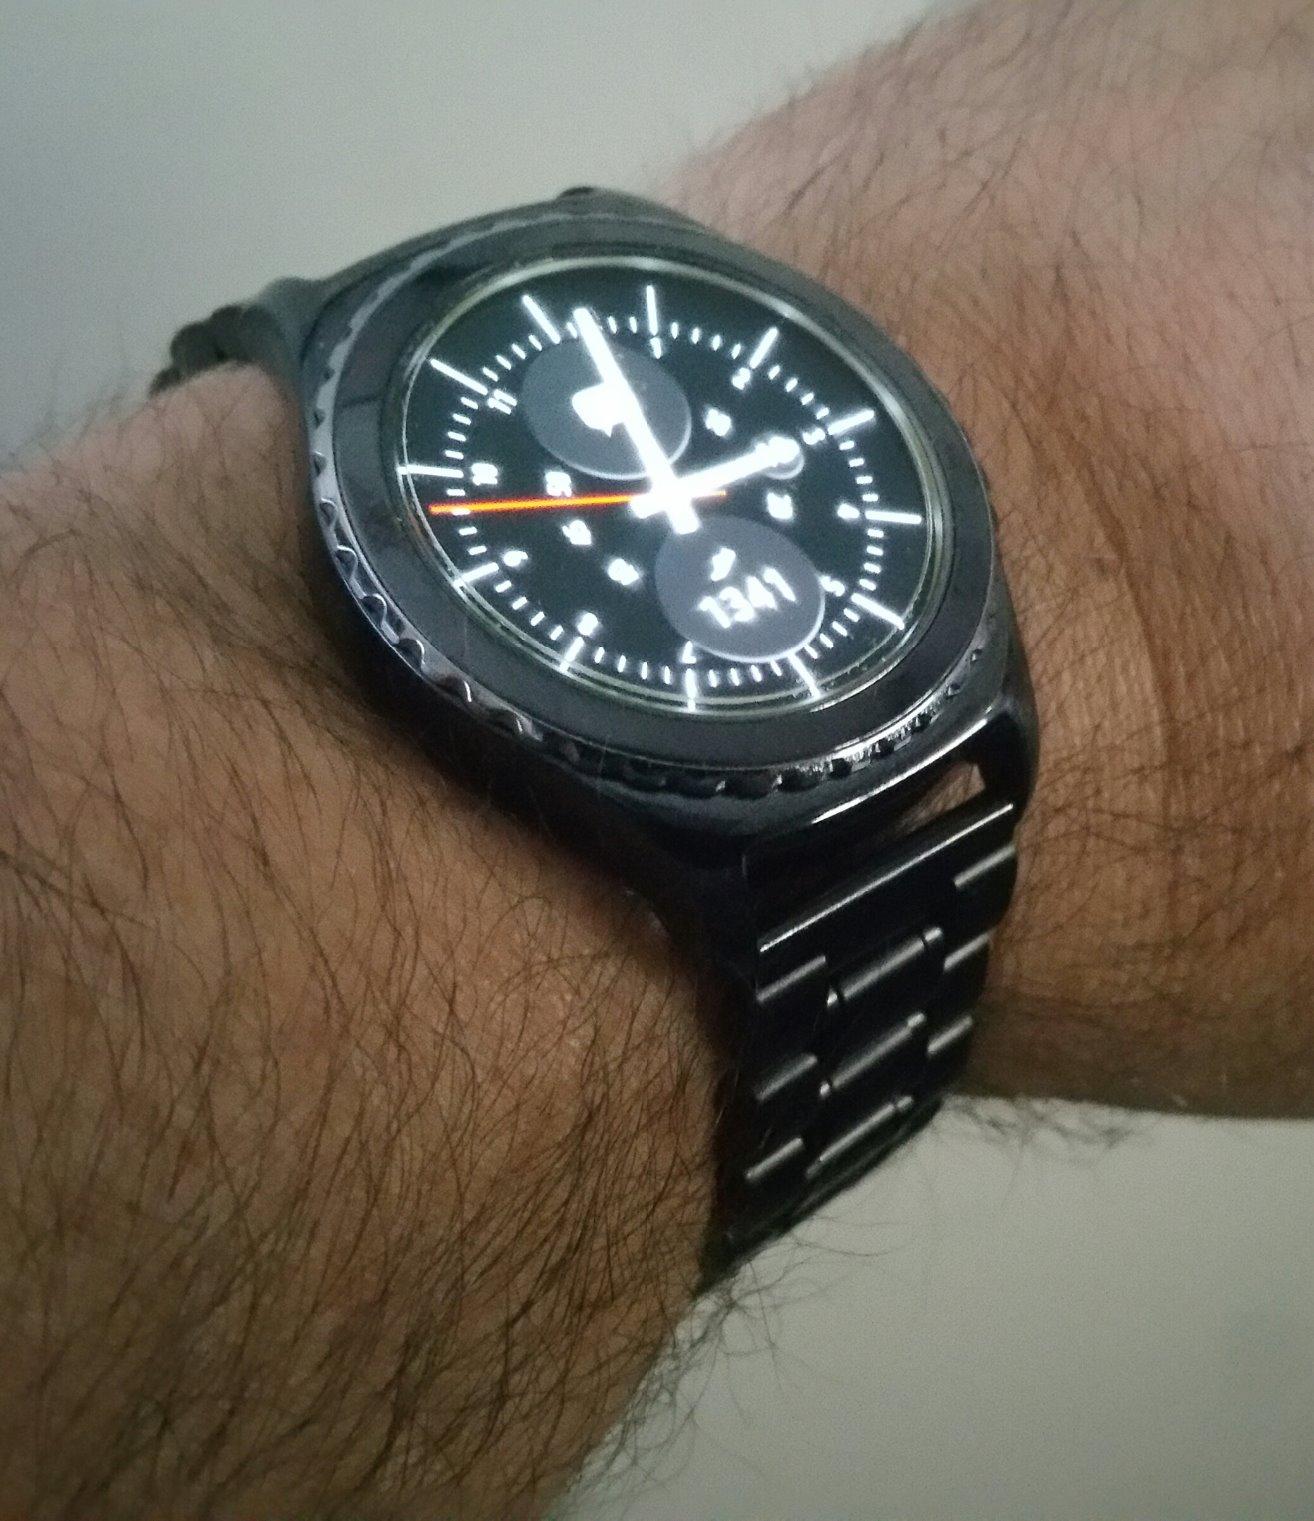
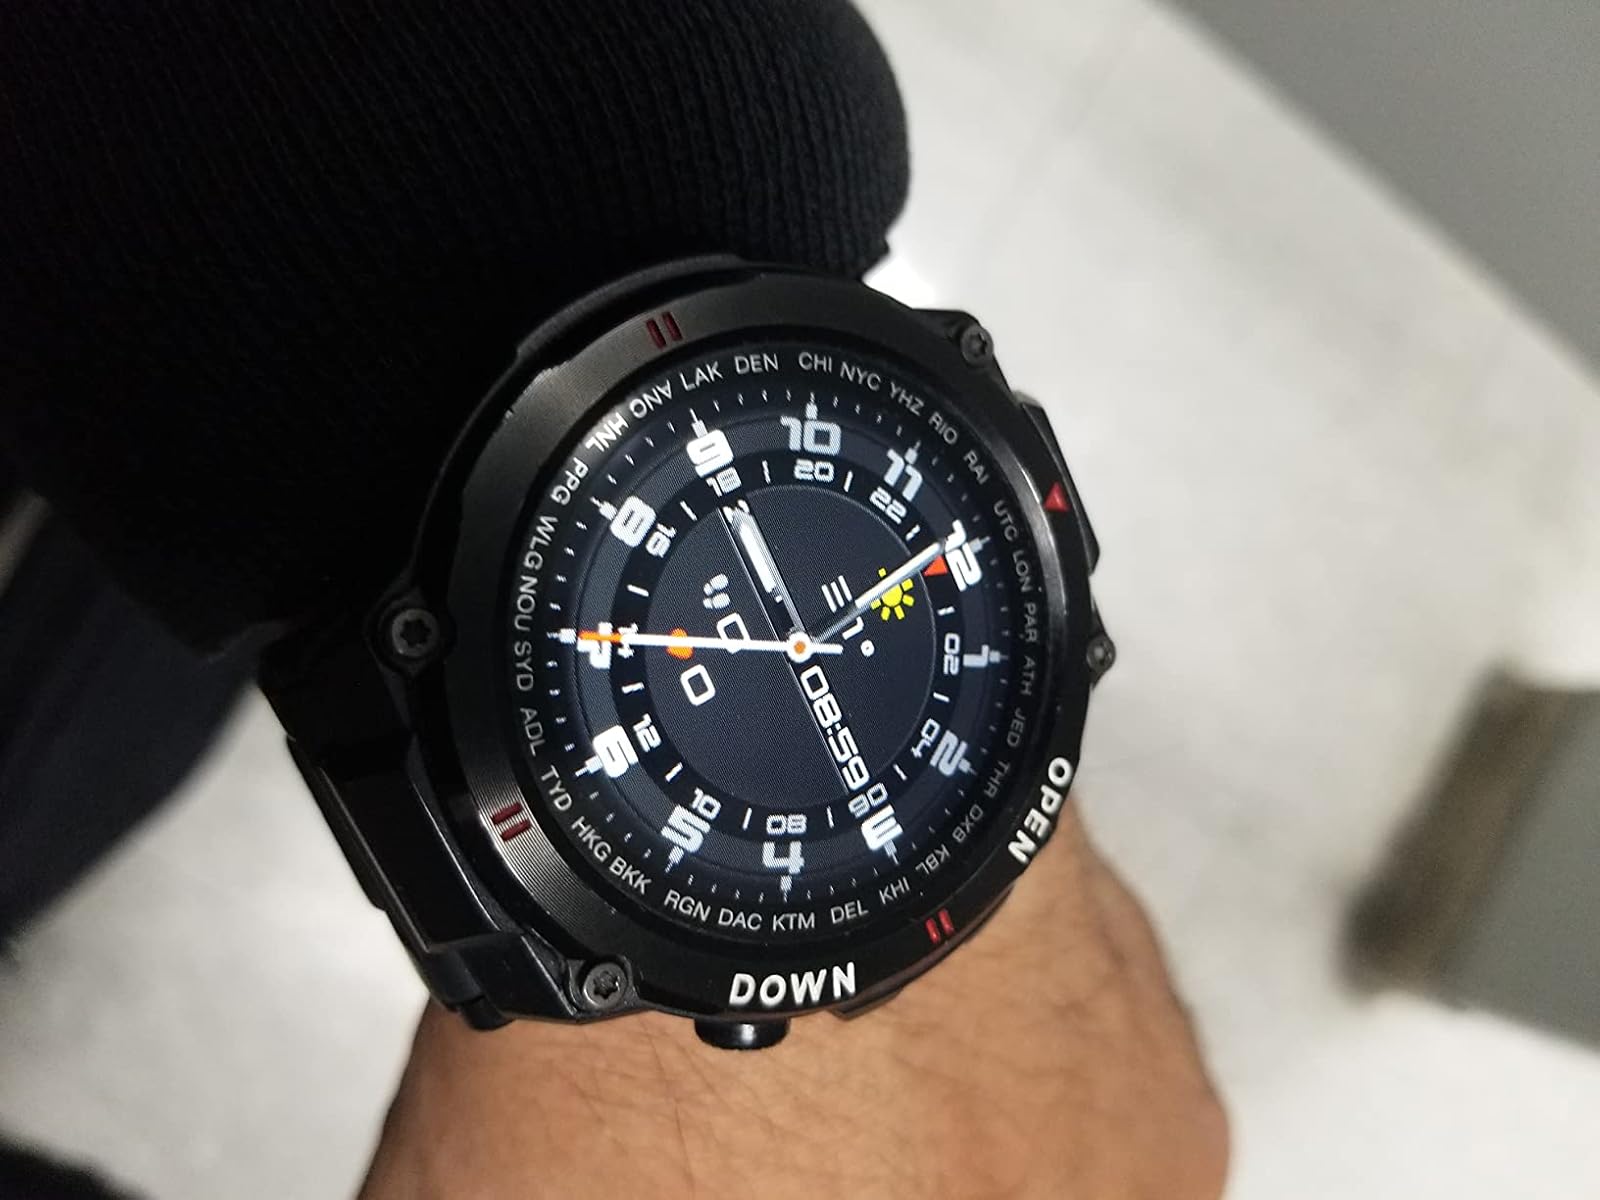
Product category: smartwatch
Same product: no